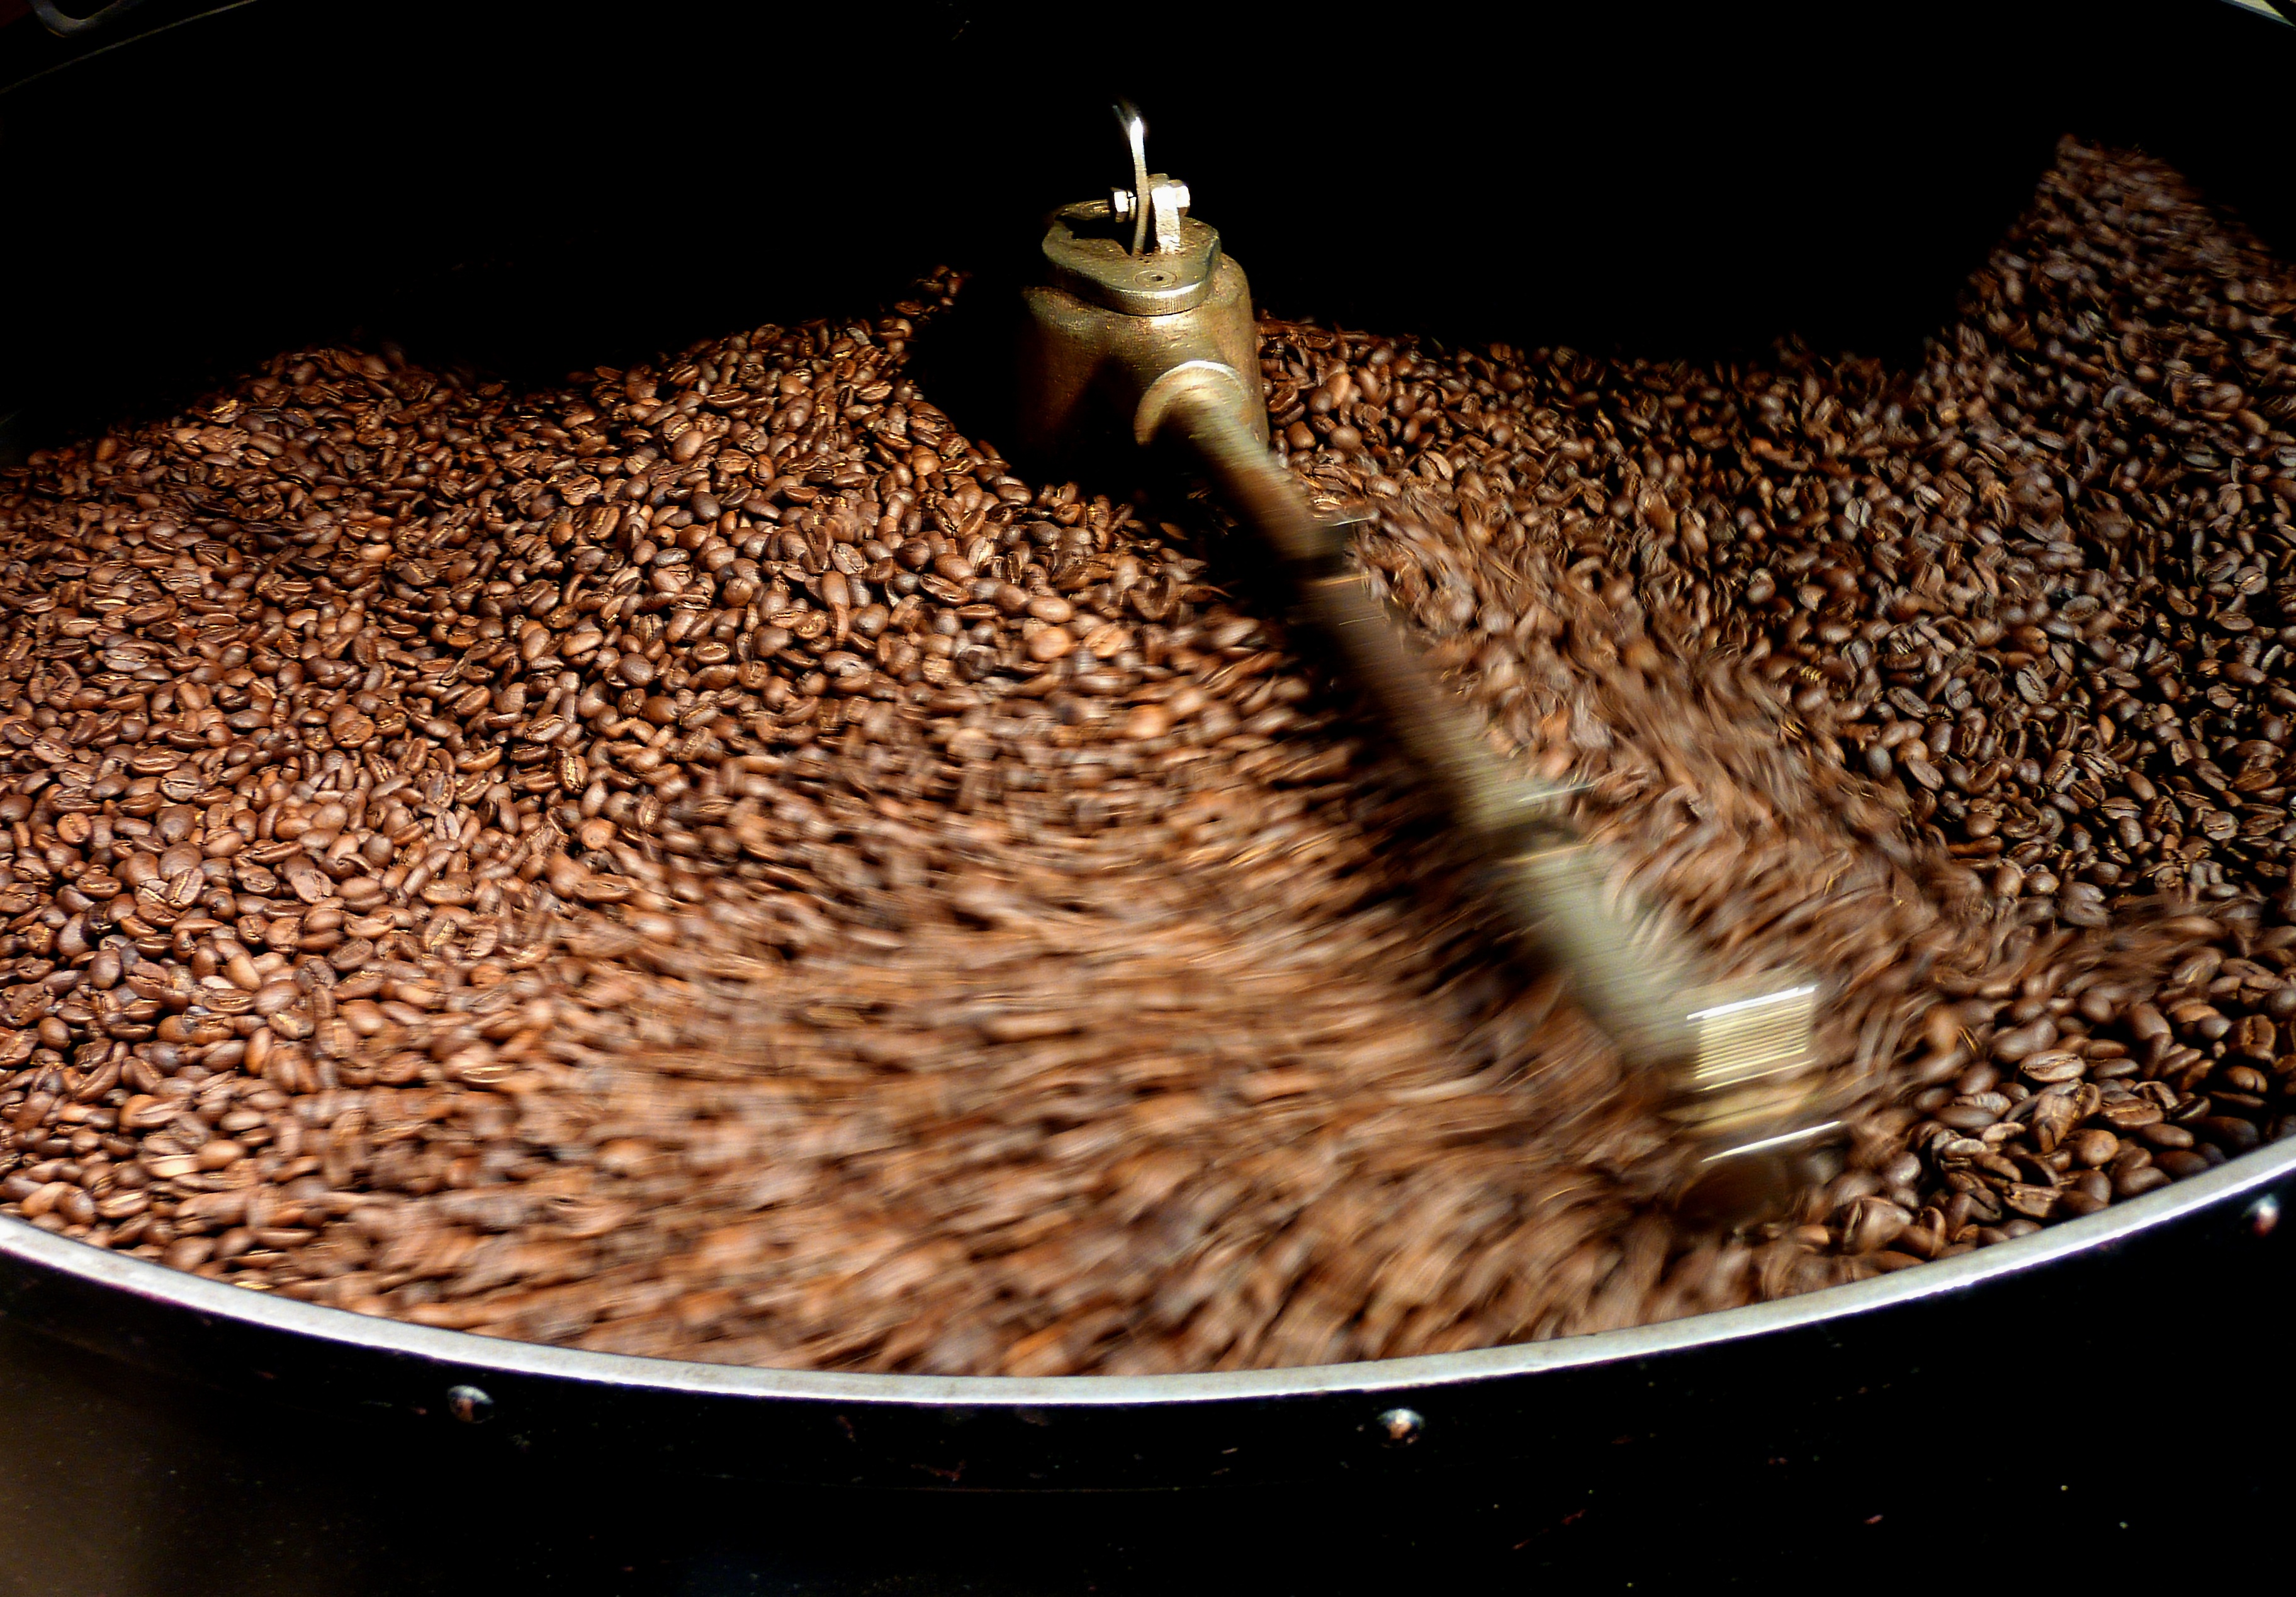
coffee, dry, rust, food, harvest, crop, machine, drink, close up, caffeine, background, macro photography, coffee beans, costa rica, central america, grass family